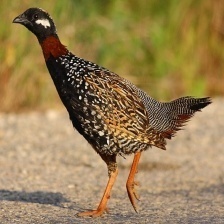
Species: BLACK FRANCOLIN
Scientific name: FRANCOLINUS FRANCOLINUS
ImageNet parent category: partridge